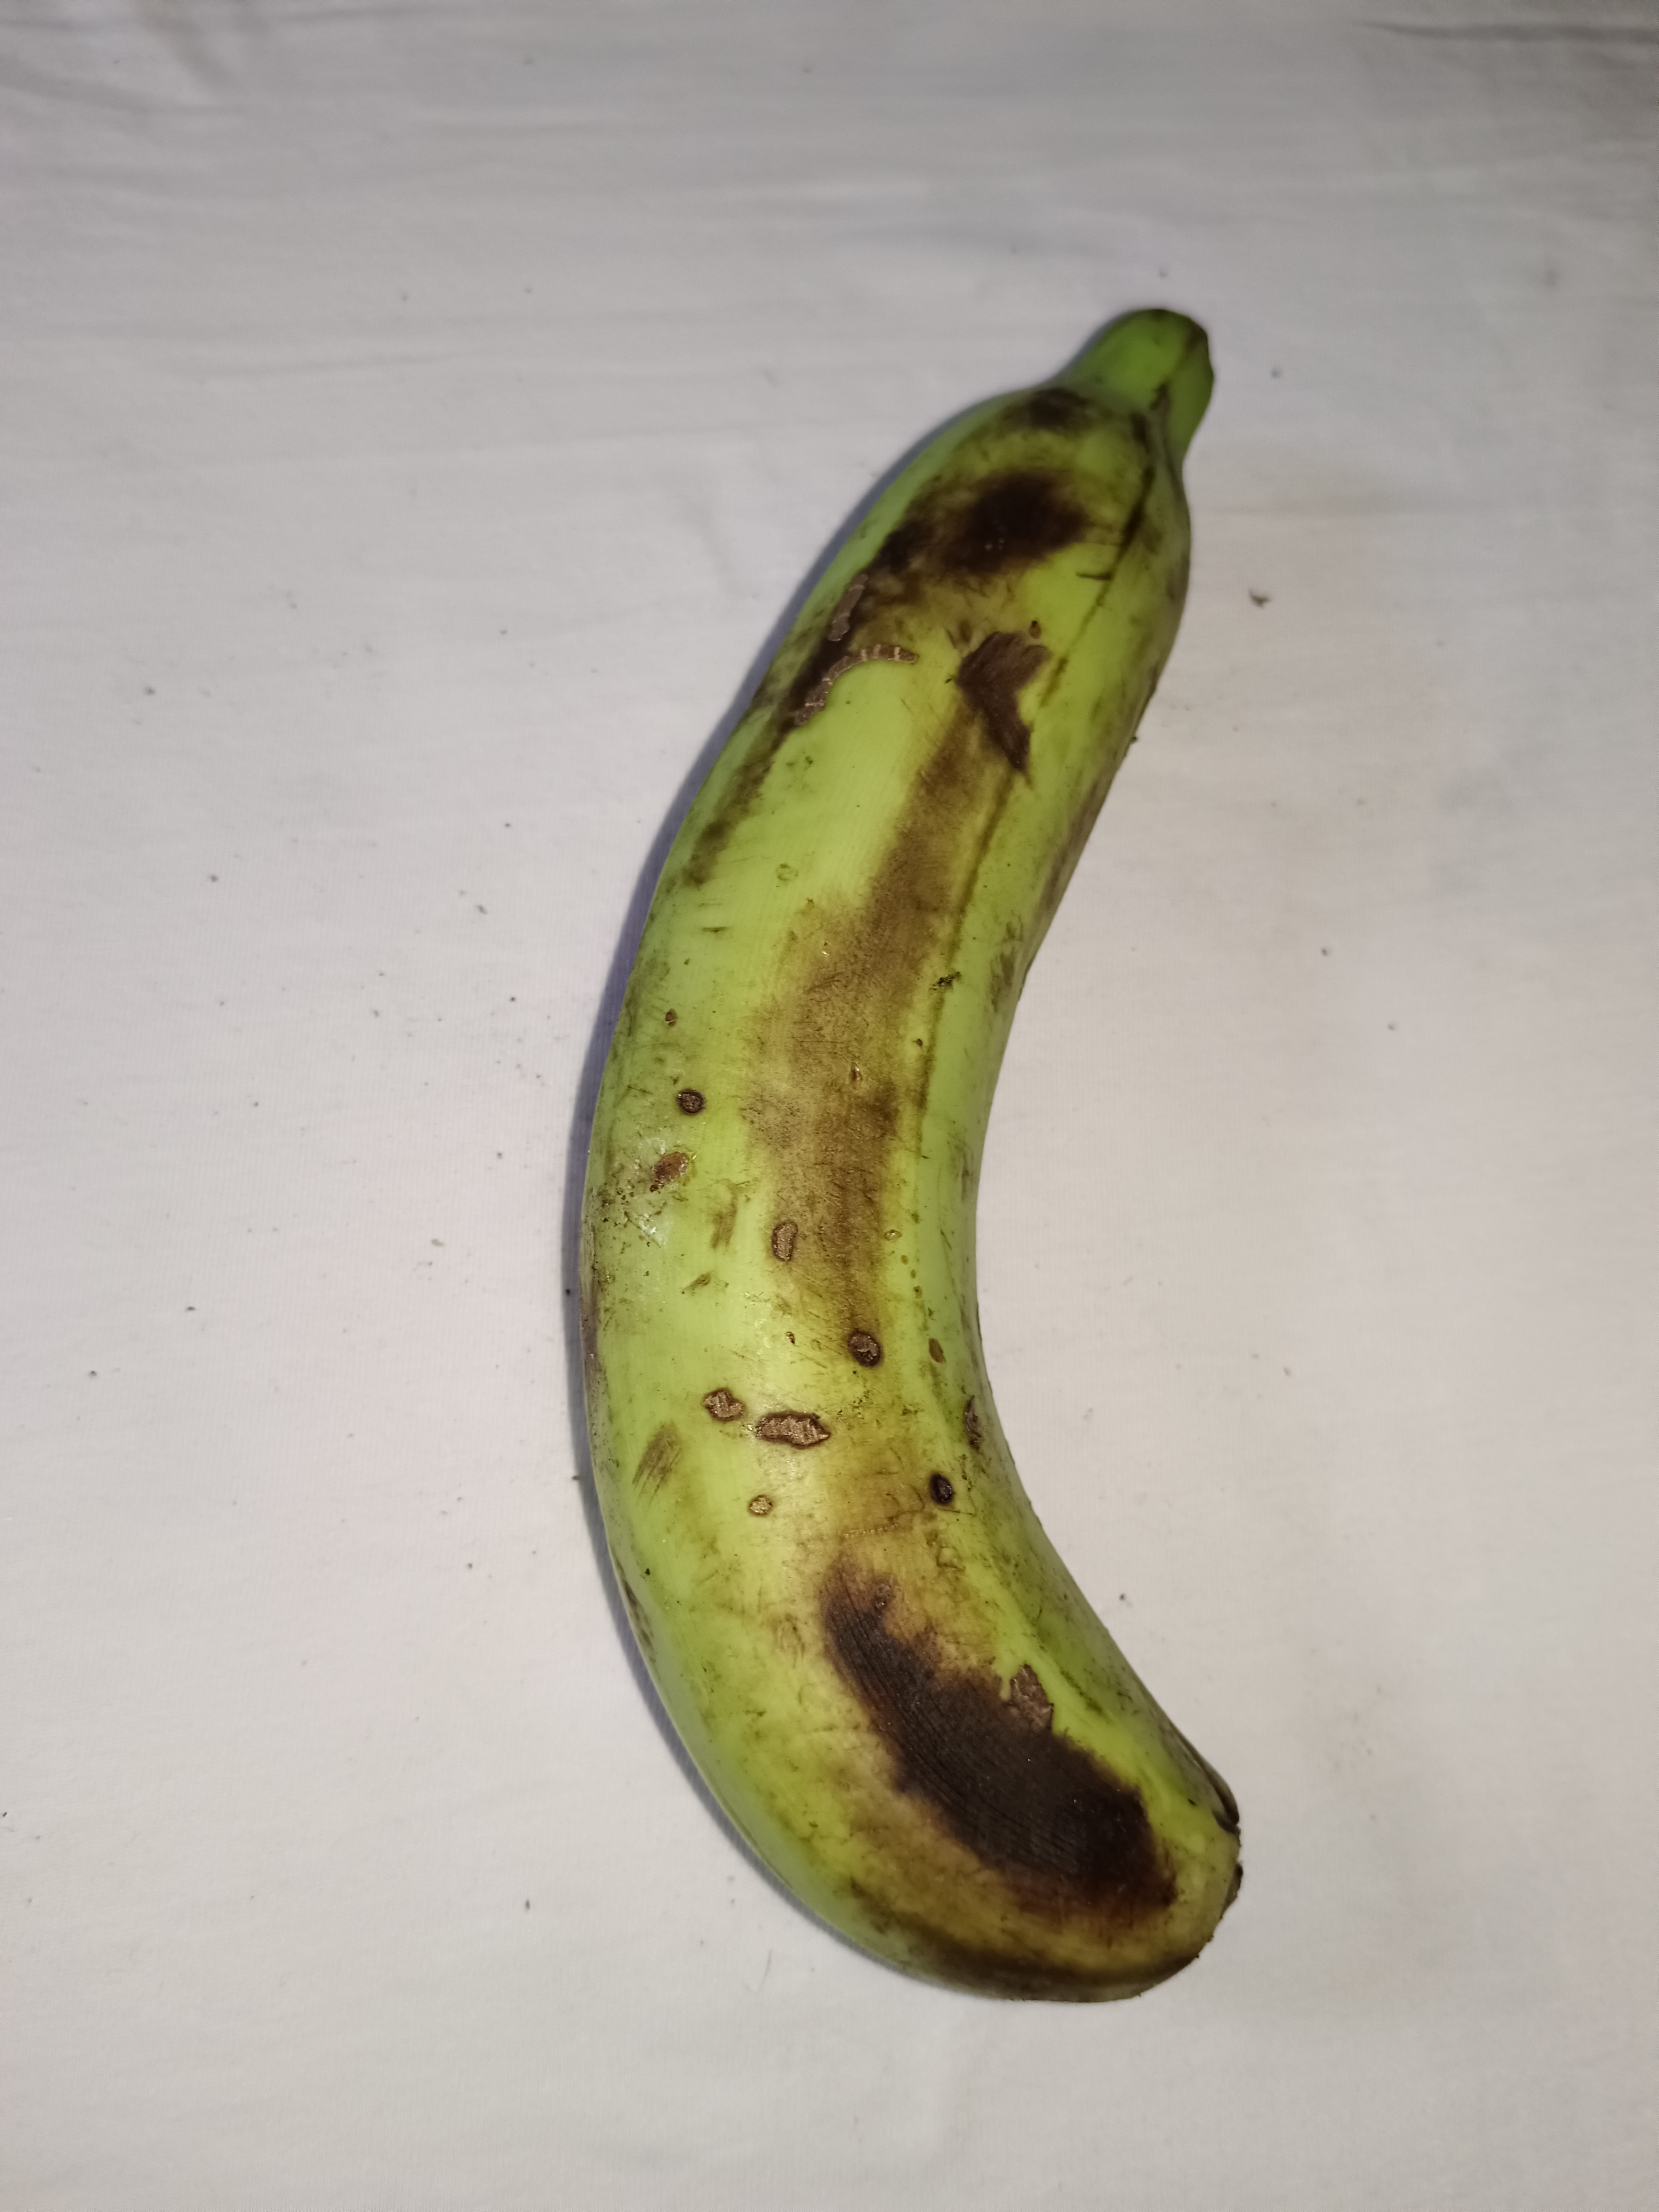
Banana variety: Shagor